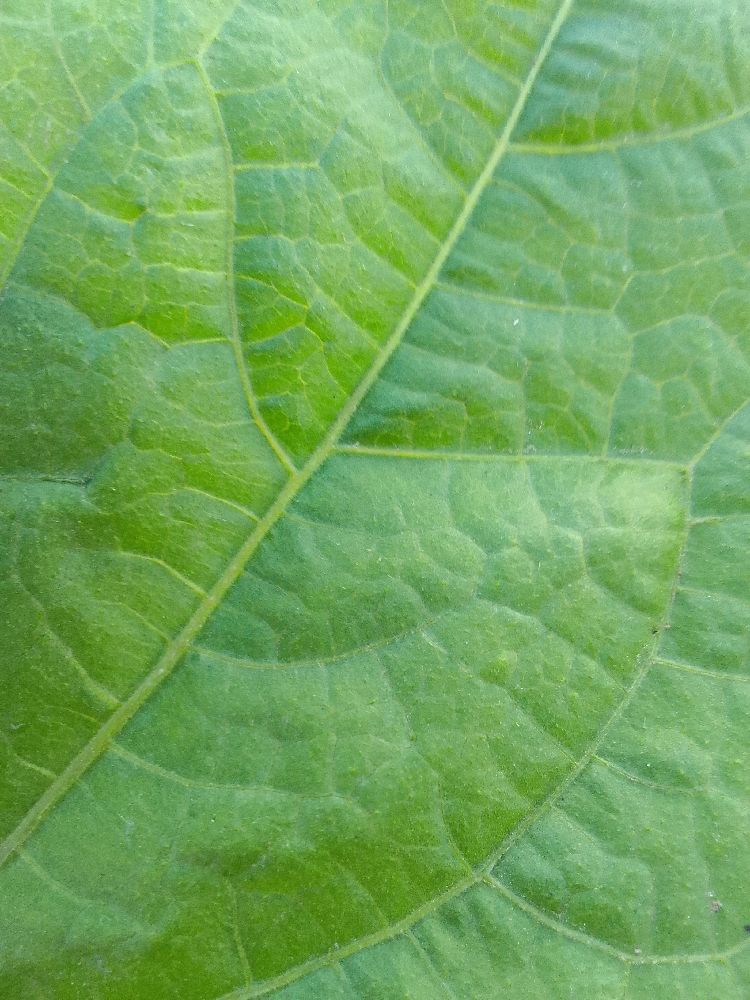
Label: healthy